Marian Rizan

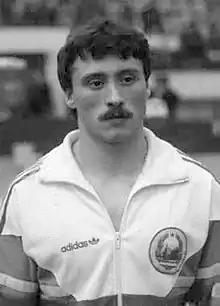
Rizan in 1988

Marian Rizan (born 29 October 1966) is a retired Romanian artistic gymnast. He competed at the 1988 and 1992 Olympics with the best individual result of 9th place on the pommel horse in 1988. He placed third in this event at the 1987 European and fourth at the 1989 World Artistic Gymnastics Championships.